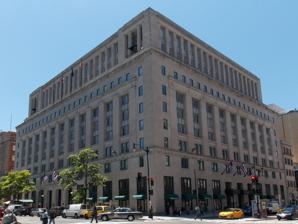
Building: Southern Railway Building
Country: United States of America
Year built: 1929
Historic office building in Washington, D.C., US United States historic place Southern Railway Building U.S. National Register of Historic Places U.S. Historic district Contributing property D.C. Inventory of Historic Sites Southern Railway Building in 2016 Location 1500 K Street, NW, Washington, D.C. , US Coordinates 38°54′08″N 77°02′06″W / 38.90222°N 77.03500°W / 38.90222; -77.03500 Area 32,673 sq ft (3,035.4 m 2 ) Built 1928 ( 1928 ) Architect Waddy Butler Wood Architectural style Stripped Classicism Part of Financial Historic District ( ID100000540 - boundary increase) NRHP reference No. 16000194 Significant dates Added to NRHP April 26, 2016 Designated CP January 12, 2017 Designated DCIHS February 25, 2016 The Southern Railway Building is a historic office building located in Washington, D.C. , United States. It was built in 1928–1929 by local architect Waddy Butler Wood as the executive headquarters for the Southern Railway . The eleven-story building was designed in the Stripped Classical style with early Art Deco elements, and was constructed with a frame of steel and concrete fronted with limestone and set on a granite base. The site functioned as the railway's headquarters until 1982, when the company merged with the Norfolk and Western Railway . The newly-formed Norfolk Southern Railway moved its headquarters to Norfolk, Virginia , and the Southern Railway Building became privately owned with multiple tenants. It was listed on the National Register of Historic Places and District of Columbia Inventory of Historic Sites in 2016. It is also a contributing property to the Financial Historic District . Architecture The Southern Railway Building was constructed with a frame of steel and concrete and faced with limestone, resting on a low granite foundation. The building was designed in a pared down version of Classical Revival , and is separated vertically into a column of three parts: a primary massing of eight stories consisting of a three-story base and five-story shaft, topped by a temple-like setback capital of three stories. The building stands 130 feet (40 m) tall, and its primary 13- bay façade stretches 217 feet (66 m) on 15th Street facing McPherson Square . That elevation includes a three-bay recessed entrance of double bronze doors surrounded by a bronze frame and grills and the words "SOUTHERN RAILWAY" in stylized capital letters. The primary feature of the building's shaft are pilasters of the giant order that span the structure's four middle floors. Above those, the punched windows of the eighth floor act as a cornice before the three-floor setback. That section, which extends the building's height to the city's 130-foot (40 m) maximum, is separated in its appearance from the rest of the building and includes Doric pilasters flanked by pairs of columns. The overall effect is one of a temple sitting on a base. The building's 11-bay north elevation is similar to that of the east, though there are no pairs of columns on either side of the setback. A 1995 renovation to the building saw three central entrances cut into the ground floor on the north façade; while the doors themselves are modern, the bronze frames and spandrels from the previously existing windows were retained. Professional offices occupy the majority of the building's floors. Street-front entrances provide access to retail space on the ground floor, and the offices are reached via an elevator bank located inside a two-story, marble -lined lobby. A penthouse contains the former offices of the president of the Southern Railway, which as of 2009 [update] included its original fireplace and mantel . History The 1871 Southern Railway building The Southern Railway was created in 1894 when railroad financiers J.P. Morgan & Co. oversaw the reorganization of two struggling lines, the Richmond & Danville and the East Tennessee, Virginia, and Georgia . The new company retained the Washington, D.C. headquarters building of the Richmond & Danville, located at the intersection of 13th Street and Pennsylvania Avenue . That building, built in 1871 in the Second Empire style , was destroyed by a fire in 1916, and the company built a new structure on the same site. In 1926, the federal government passed the Public Buildings Act , authorizing the funds necessary to purchase properties along Pennsylvania Avenue for the purpose of constructing government offices. It was later recommended that the 1916 Southern Railway Building – which one U.S. congressman called "about the worst looking building on the Avenue" – be included in the project. Southern Railway, which at the time employed 2,200 people in the building, considered moving their headquarters out of Washington should the sale occur. Local business leaders, including the heads of the chamber of commerce and merchants association , lobbied the company to remain in the city. Despite the government's acquisition of the property in 1928, Southern Railway decided to purchase an 11-parcel site at 15th and K Streets for over $1.6 million. While its executive offices remained in D.C., Southern Railway did move its accounting department to Atlanta, Georgia , which resulted in less than half of its previous Washington-based workforce staying in the city. The company succeeded in having the building height limit at their new site raised from 90 feet (27 m) to 110 feet (34 m). A setback on top of the building – permitted by the city's zoning laws – brought its eventual height to 130 feet (40 m). Southern Railway hired the D.C.-area architect Waddy Butler Wood to design the new structure, which he stated would be inspired by the Acropolis of Athens . The building's cornerstone laying ceremony in December 1928 was conducted by local Freemasons , and the trowel and gavel used were the same as those used by George Washington , who was himself a Master Mason, when he laid the cornerstone of the U.S. Capitol . As part of the building's construction, decorative elements including a fireplace mantel and wall paneling were removed from the William Aiken House in Charleston, South Carolina and installed in the top floor executive offices of the Southern Railway Building. The company had come into possession of the house in 1899 when it acquired the South Carolina Canal and Railroad Company – of which William Aiken Sr. had been the first president – and used it as its base of operations in Charleston. When Southern Railway donated the Aiken House to the National Trust for Historic Preservation in 1978, the presentation was held in the D.C. building's executive offices. Southern Railway president L. Stanley Crane remarked that it was "particularly appropriate that the presentation be made in this room, which was once part of the Aiken House." The building served as the executive headquarters for the Southern Railway until 1982, when the company merged with the Roanoke, Virginia -based Norfolk and Western Railway . The newly-formed Norfolk Southern Railway moved its headquarters to Norfolk, Virginia and moved out of the Washington, D.C. offices. In 1987, Norfolk Southern paired with a real estate developer to remodel the Southern Railway Building's interior and restore its exterior. The two-year, $50 million renovation added over 20,000 square feet (1,900 m 2 ) of office space to the facility. The lobby and executive offices on the top floor remained largely untouched. A second renovation occurred in 1995. The building was listed on the National Register of Historic Places and District of Columbia Inventory of Historic Sites in 2016. It was designated a contributing property to the Financial Historic District the following year, and as of 2022 [update] , the building was owned by the Grosvenor Group and housed ground-floor retail and upscale office space. See also National Register of Historic Places listings in Washington, D.C. References